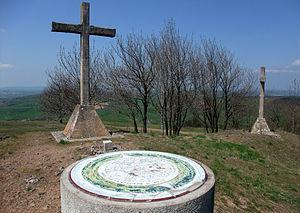
La table d'orientation et deux des trois croix situés au sommet du mont Dardon.
La Grande traversée du Massif central est un itinéraire de randonnée pour vélo tout terrain labellisé par la Fédération française de cyclisme. Il traverse le Massif central, de la Bourgogne à la Méditerranée, sur un parcours de 1380 km.
Le mont Dardon, situé dans le Charolais, est partagé entre les trois communes d'Issy-l'Évêque, Uxeau et Sainte-Radegonde, en Saône-et-Loire, dans le sud de la Bourgogne-Franche-Comté. De son sommet qui culmine à 506 mètres, on aperçoit entre autres le mont Beuvray, Uchon, Mont-Saint-Vincent, et, par temps clair, le mont Blanc.